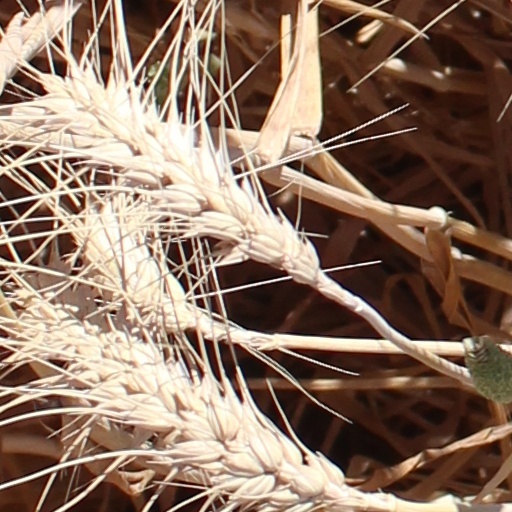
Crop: wheat